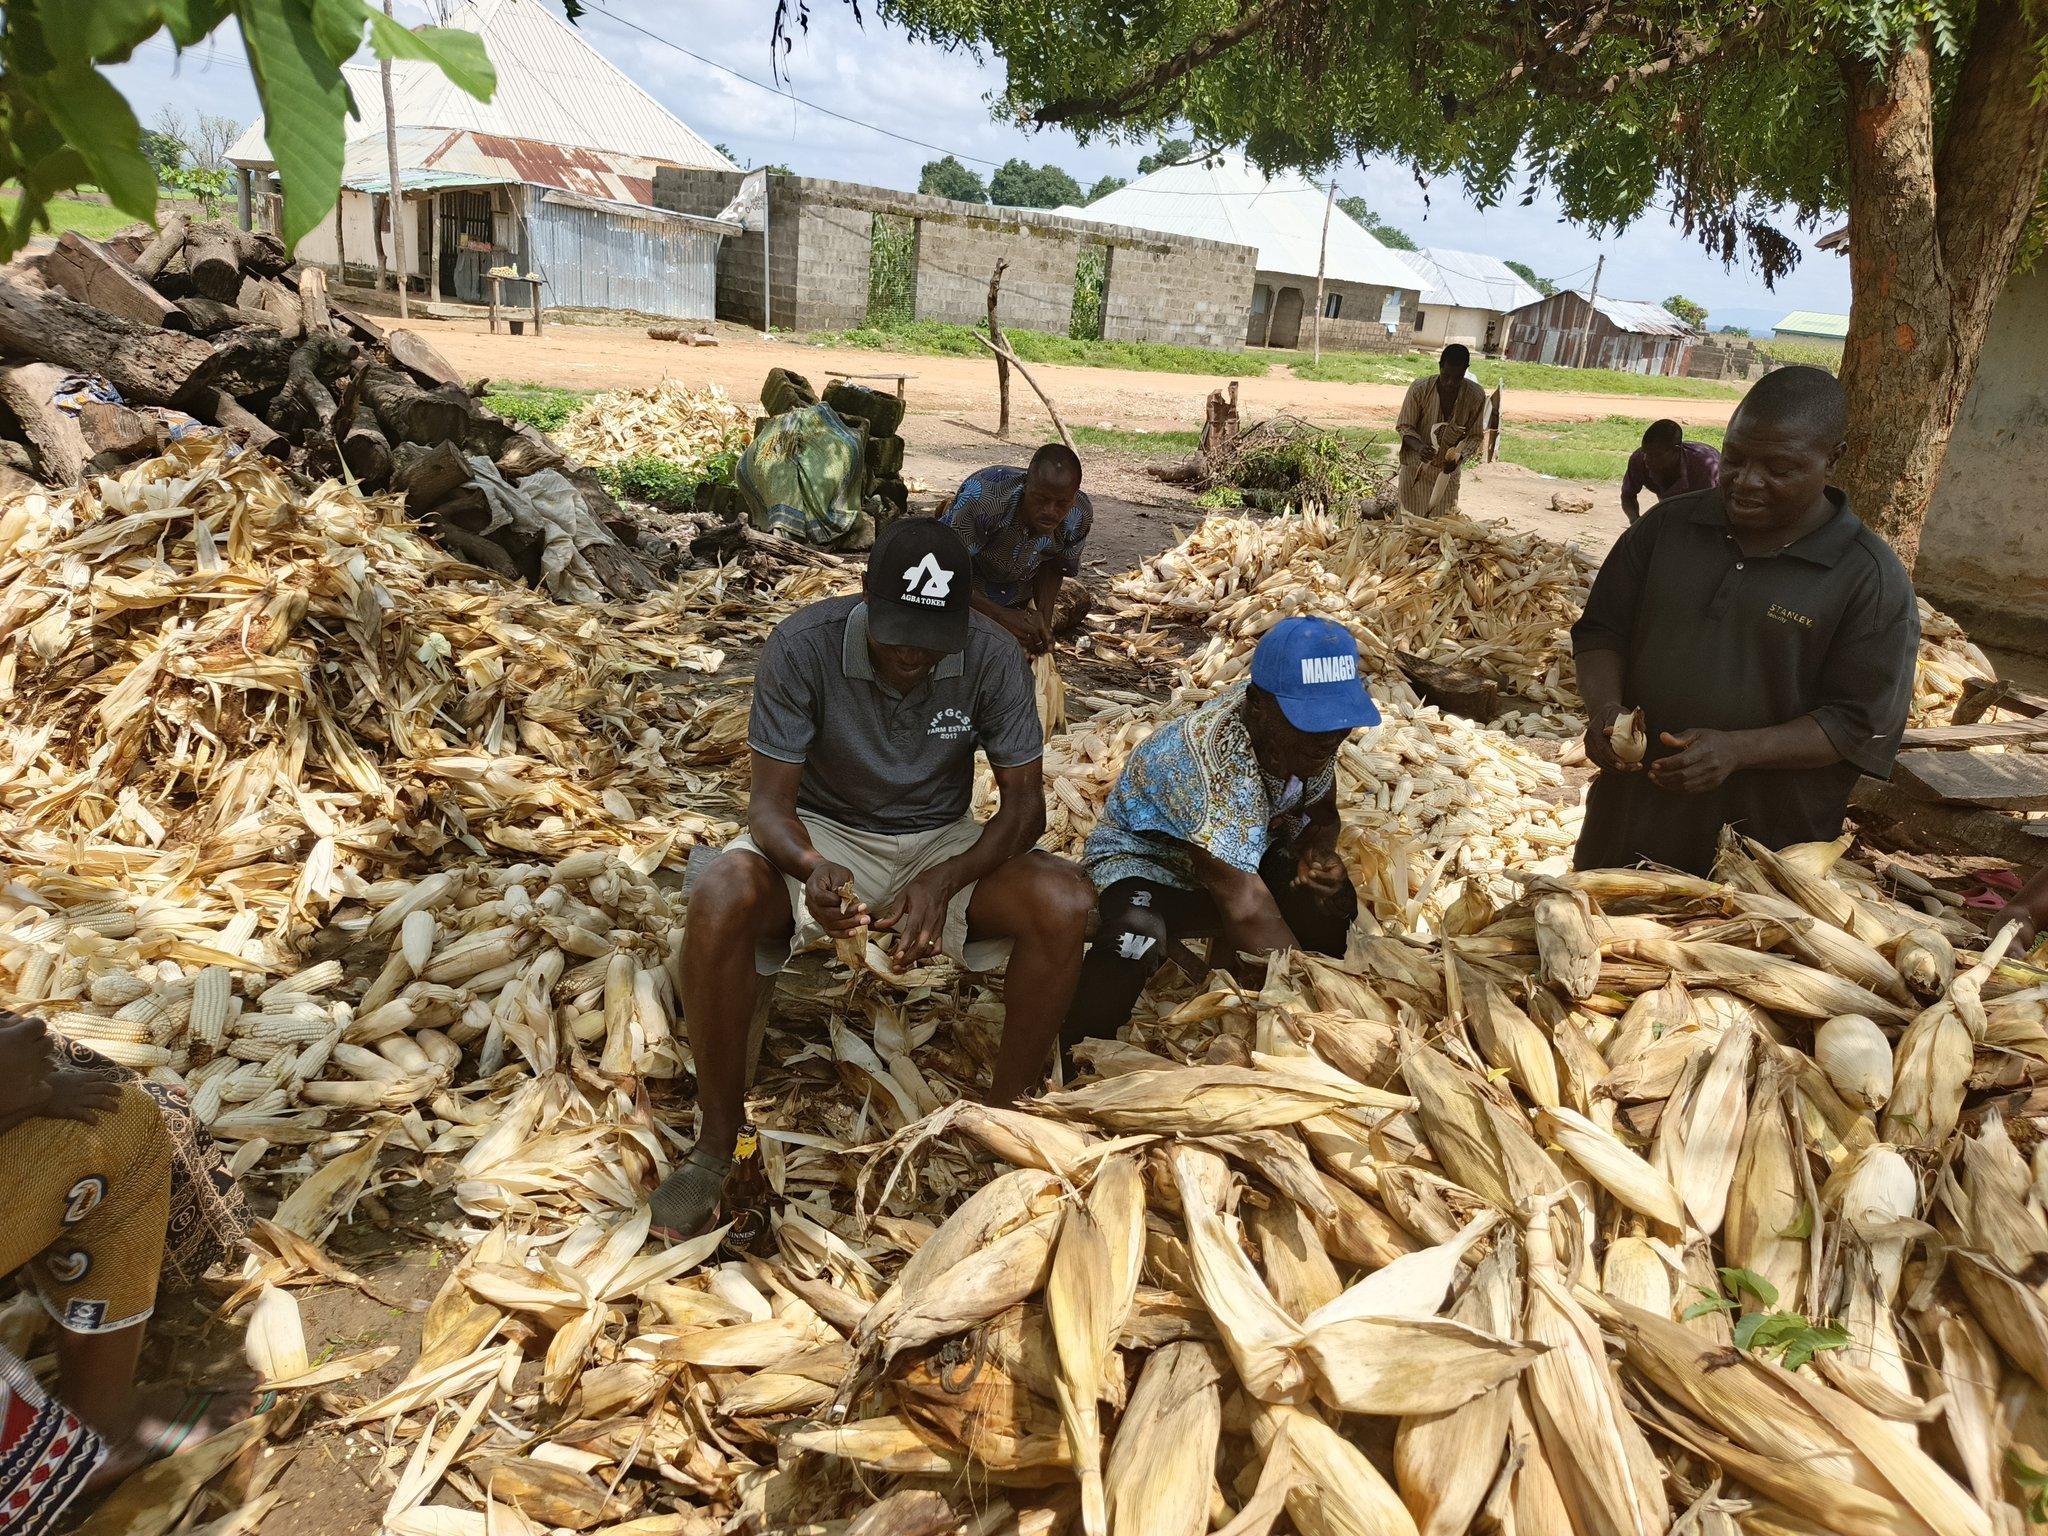
Watu kadhaa wameketi nje, wakifanya kazi ya kuondoa magamba ya mahindi. Wanazungukwa na marundo makubwa ya maganda na mibunzi ya mahindi. Wanafanya katika eneo la kijijini lenye majengo na miti kwa nyuma.